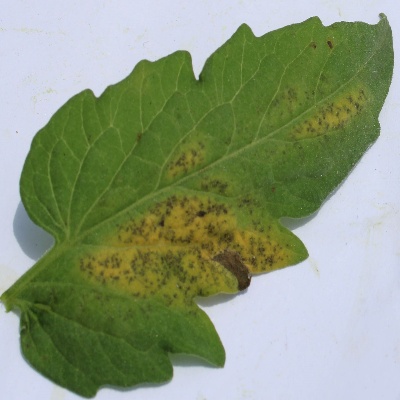
Crop: Tomato
Condition: verticulium wilt